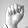
ASL letter: A